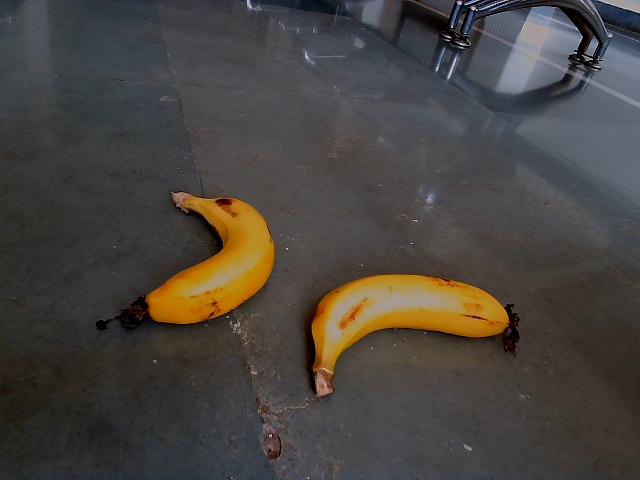
Label: Ripe_Banana